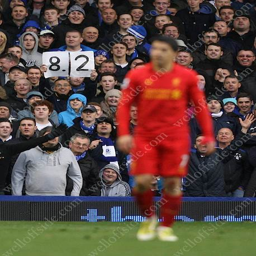
a fan holds up cards giving a score of 8.2 for the dive from soccer player